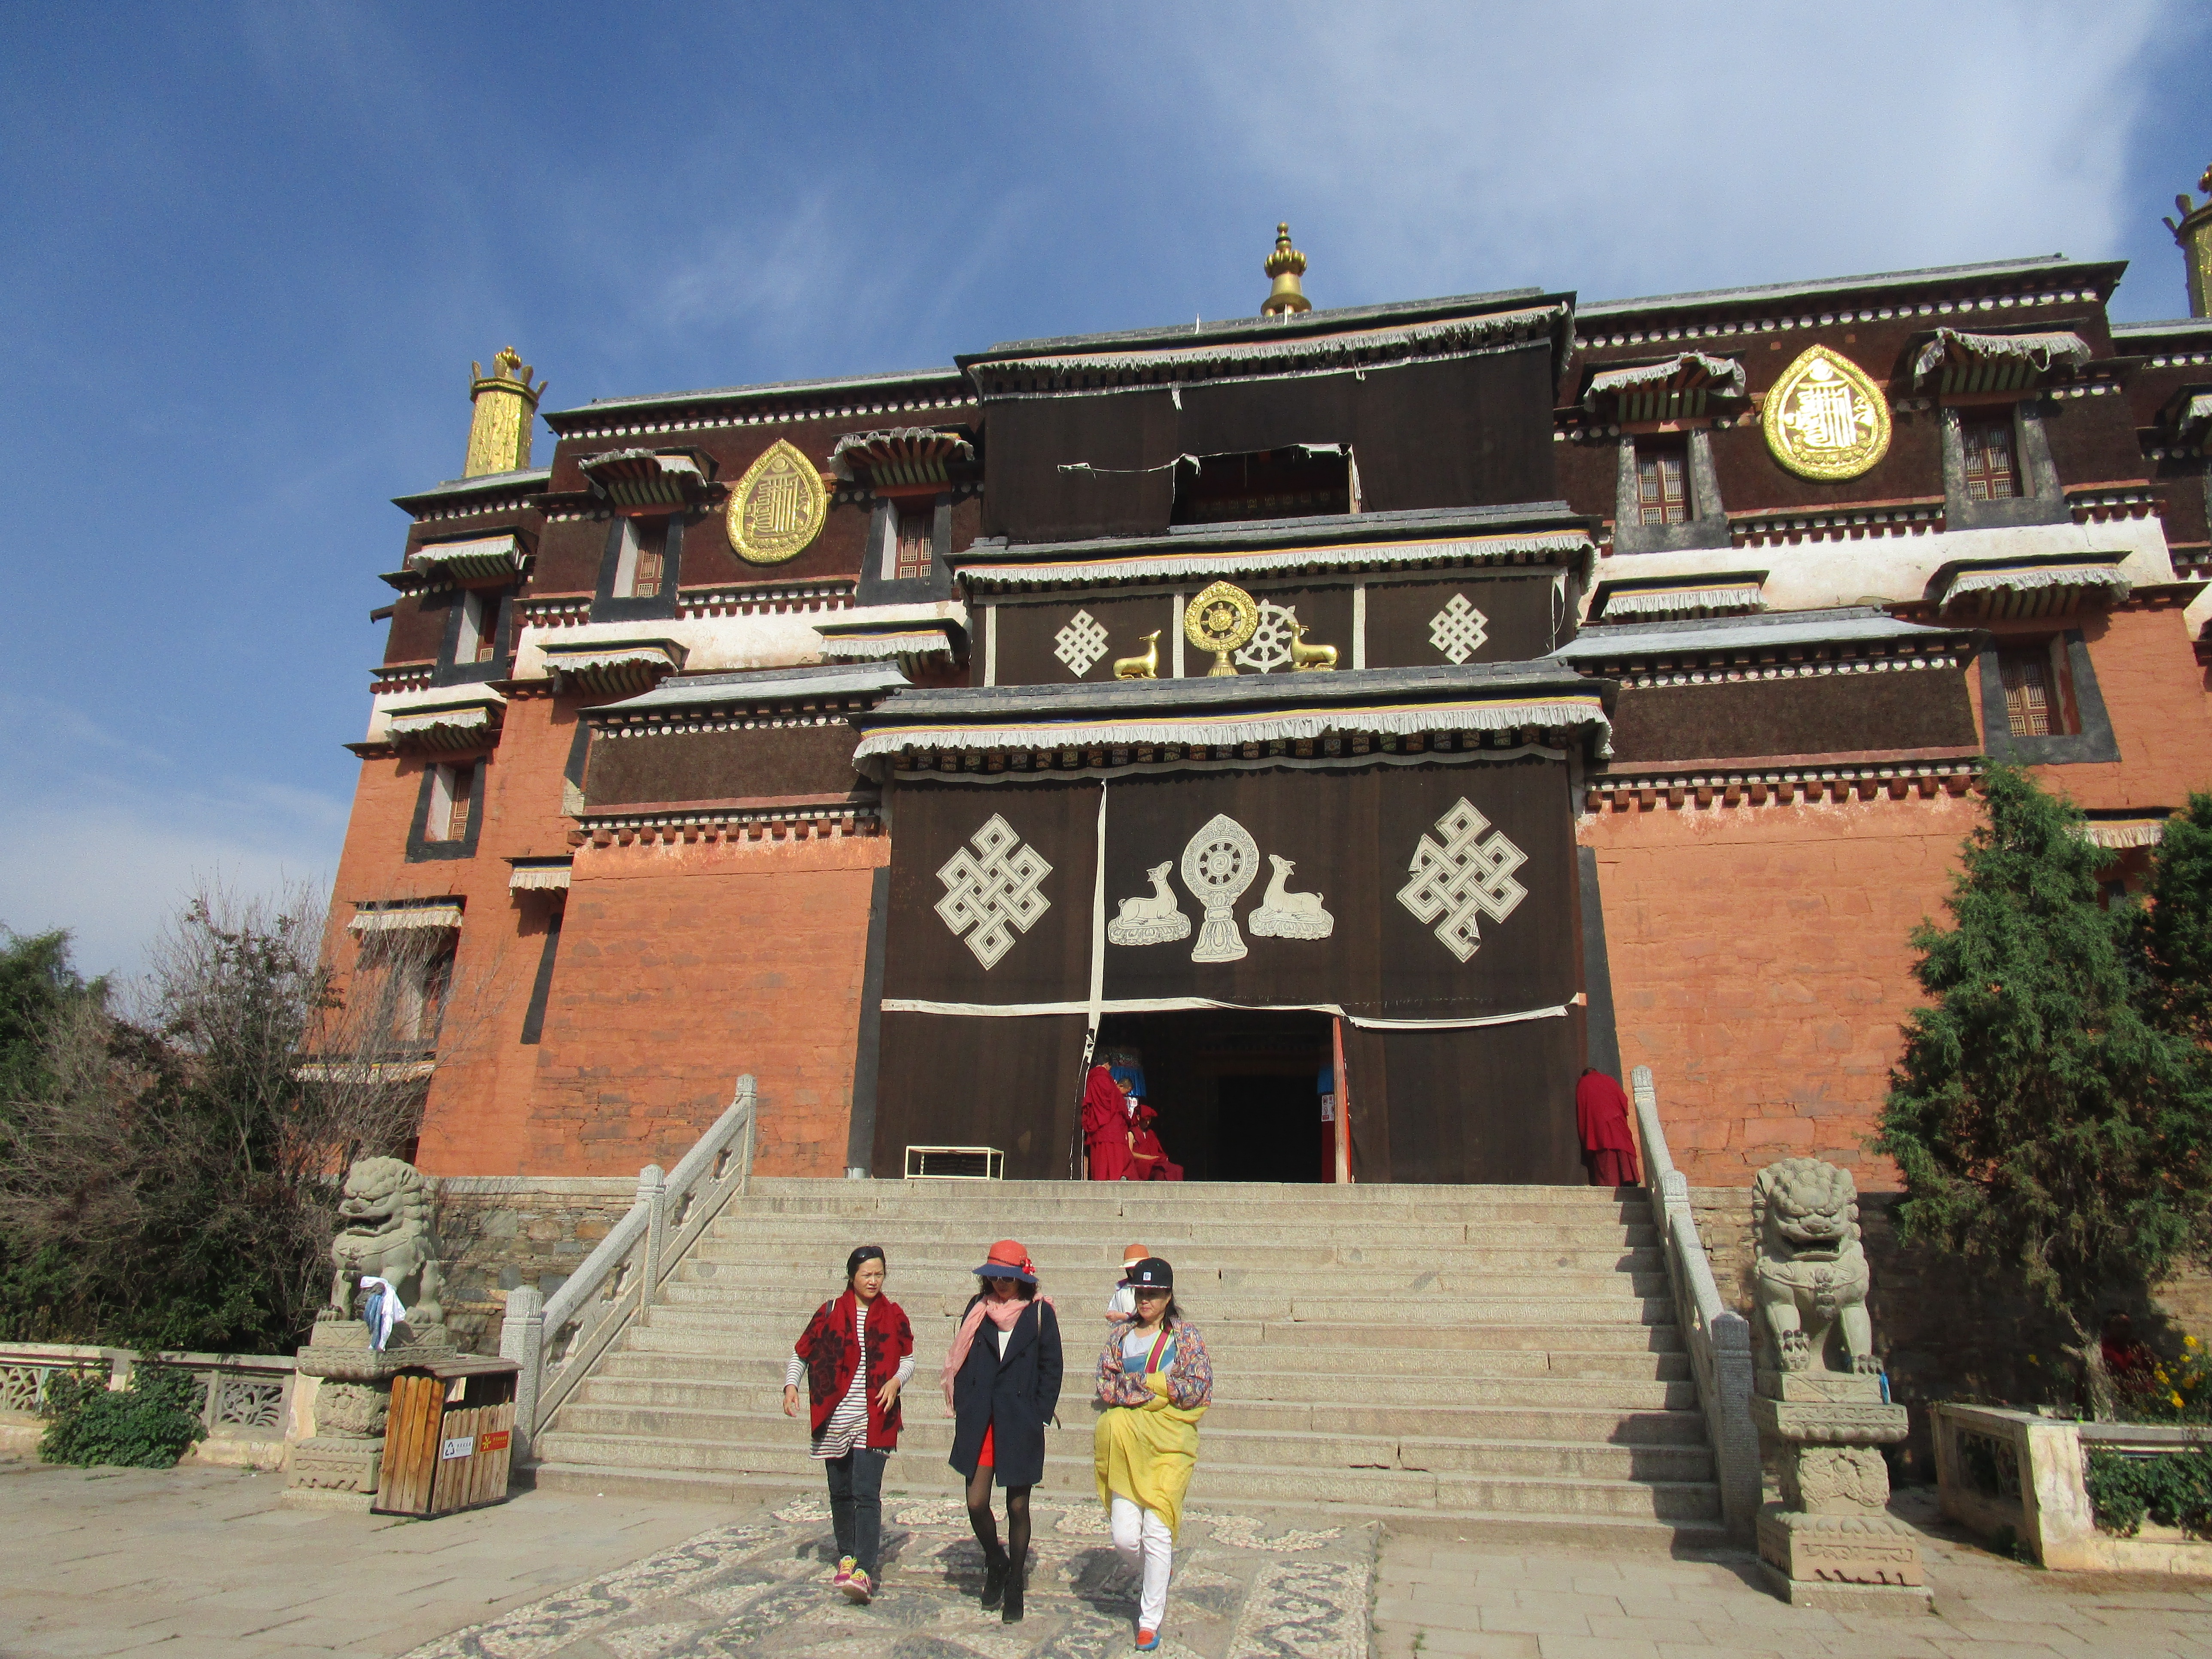
town, building, palace, landmark, facade, tourism, place of worship, temple, shrine, tours, tibetan buddhism, in gannan prefecture, labrang monastery labuleng si